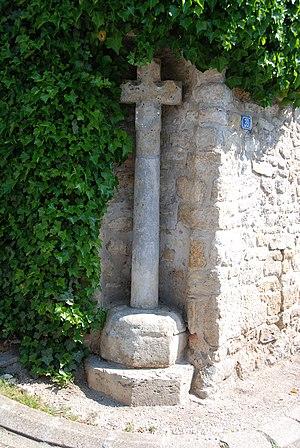
Ancienne croix du cimetière
Boulancourt est une commune française située dans le département de Seine-et-Marne en région Île-de-France. Elle fait partie du canton de Fontainebleau, et de la communauté de communes des Terres du Gâtinais. Ses habitants sont appelés les Boulancourtois.